Horace Stansel

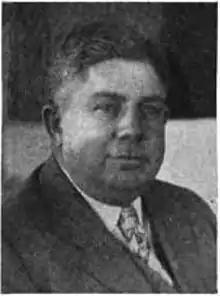
c. 1924

Horace Sylvan Stansel (November 5, 1888 – April 4, 1936) was an American civil engineer and politician, remembered chiefly as the original architect of Mississippi's highway system. He served in the Mississippi House of Representatives including as Speaker. He was succeeded in office by his wife Dovie Stansel after his death.